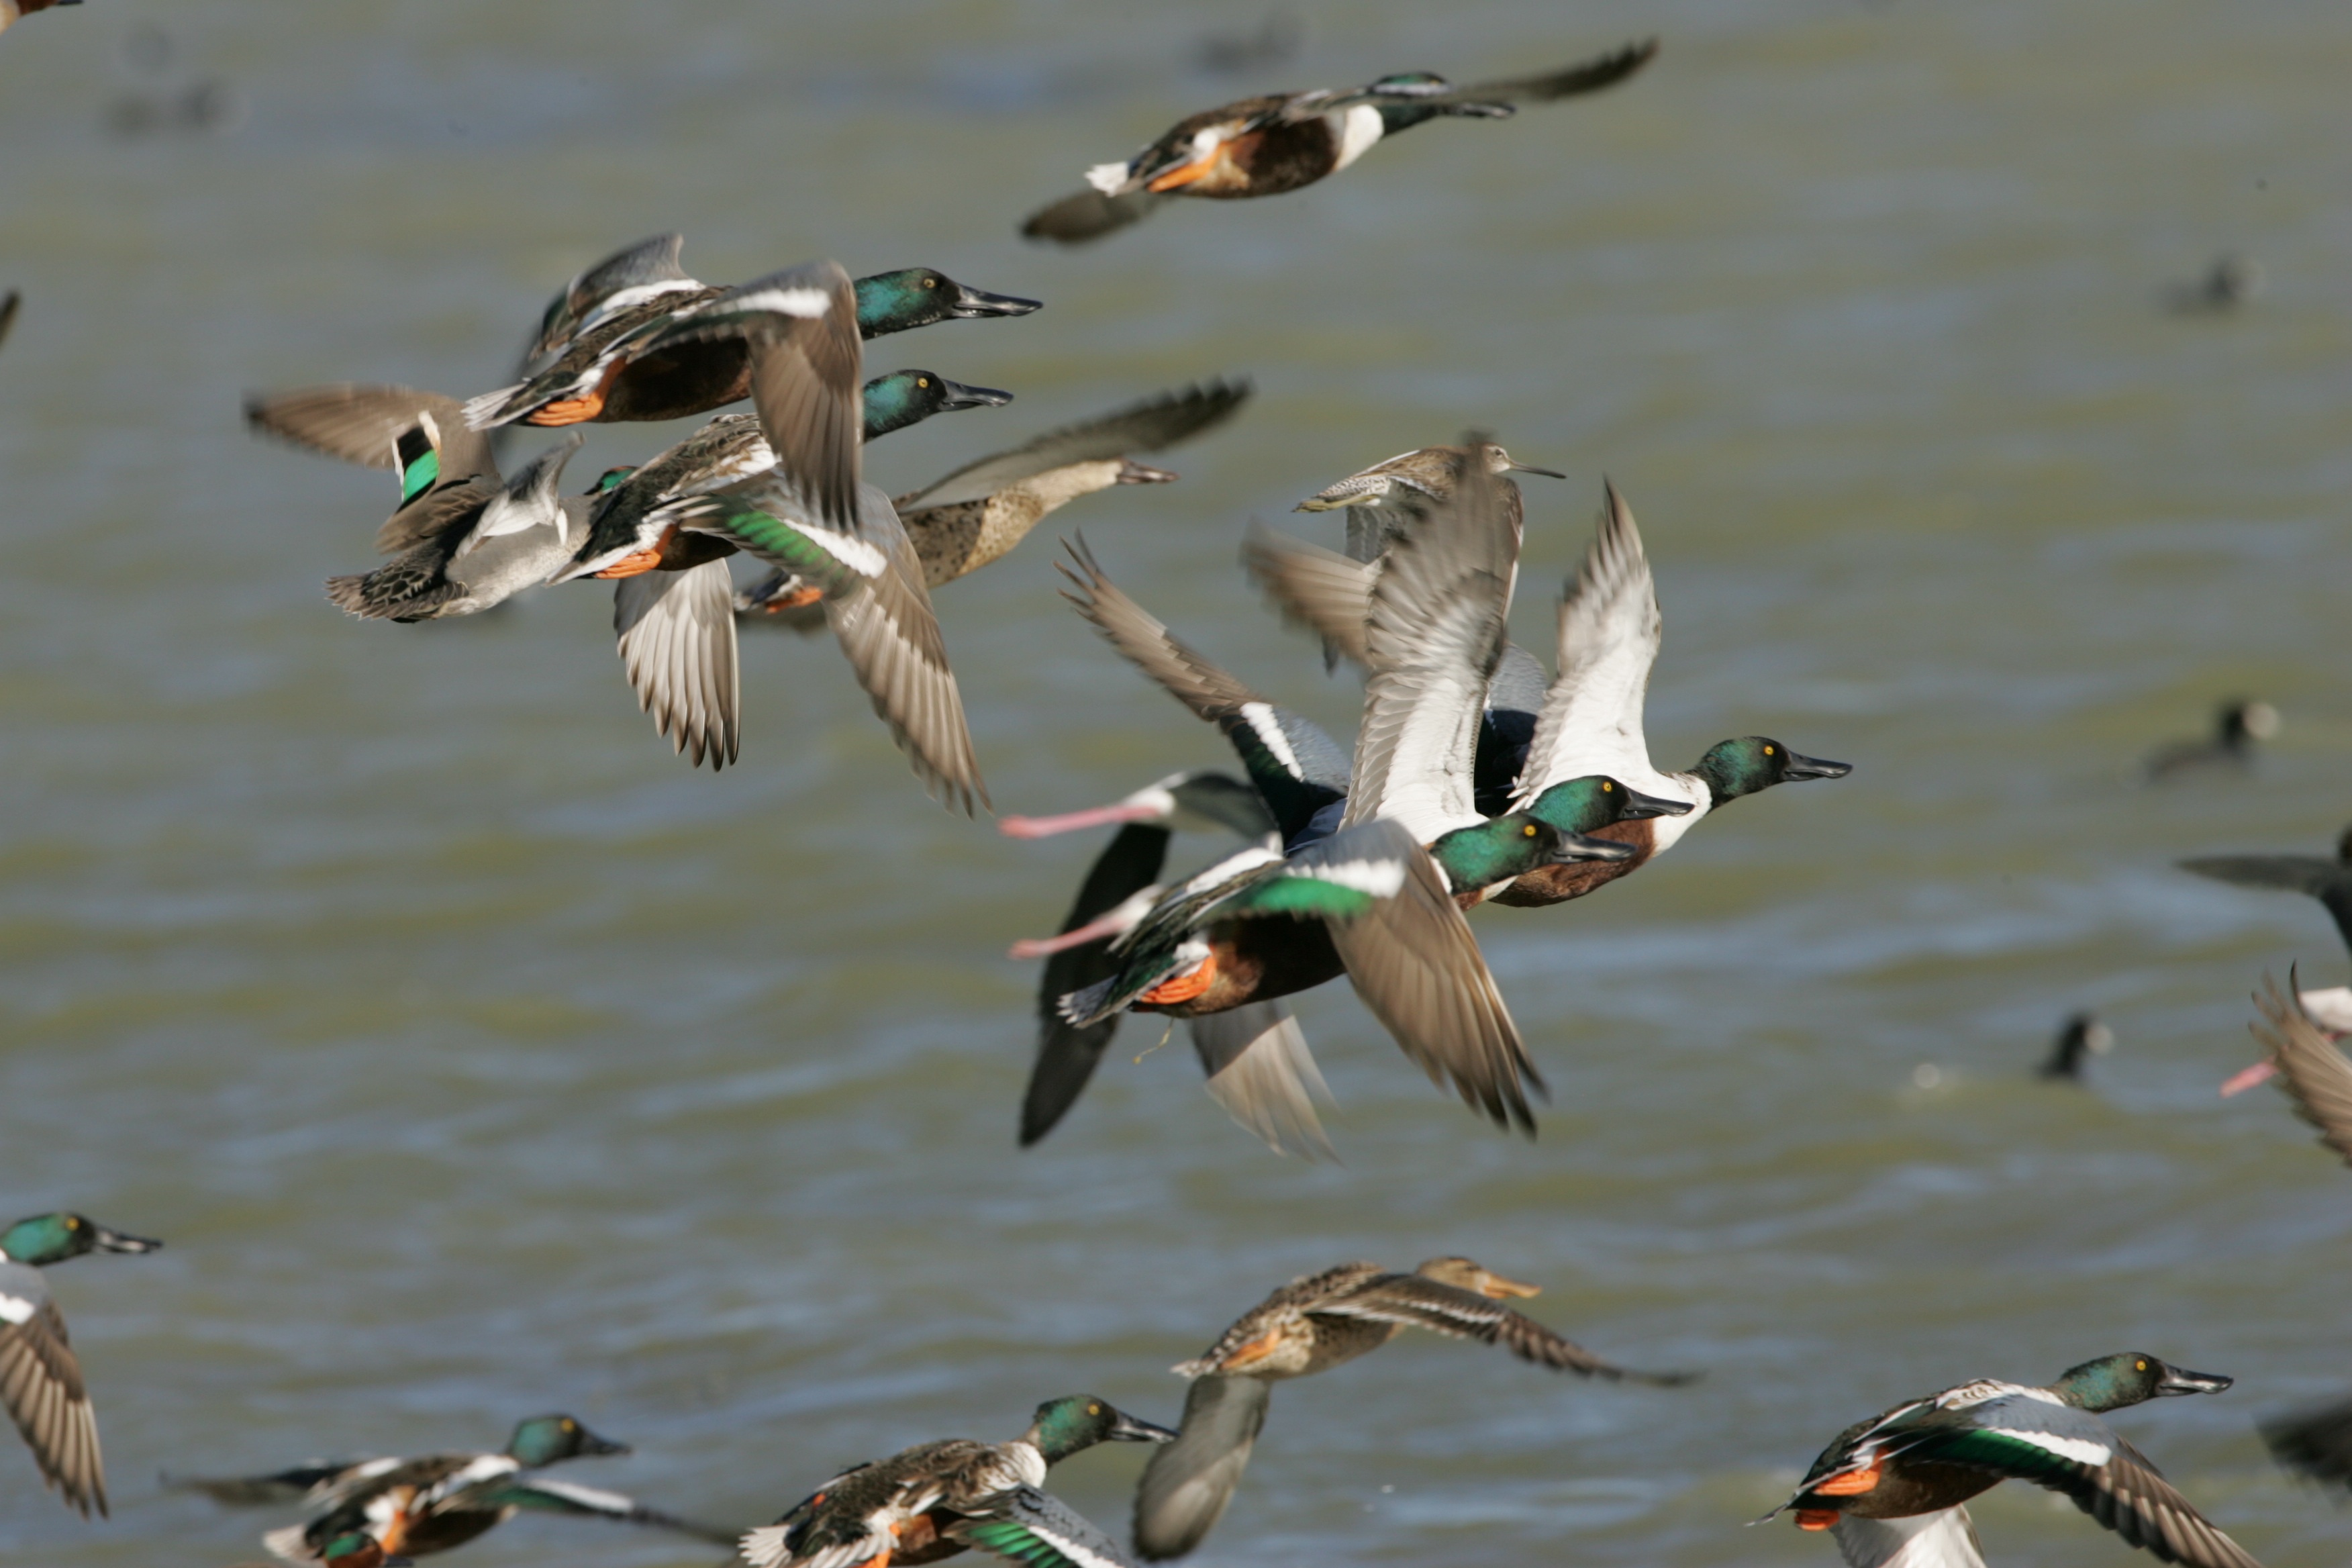
nature, bird, wing, wildlife, wild, beak, flight, fowl, fauna, outdoors, duck, vertebrate, ducks, waterfowl, water bird, mallard, canard, animal migration, ducks geese and swans, seaduck, flying ducks, northern shovelers